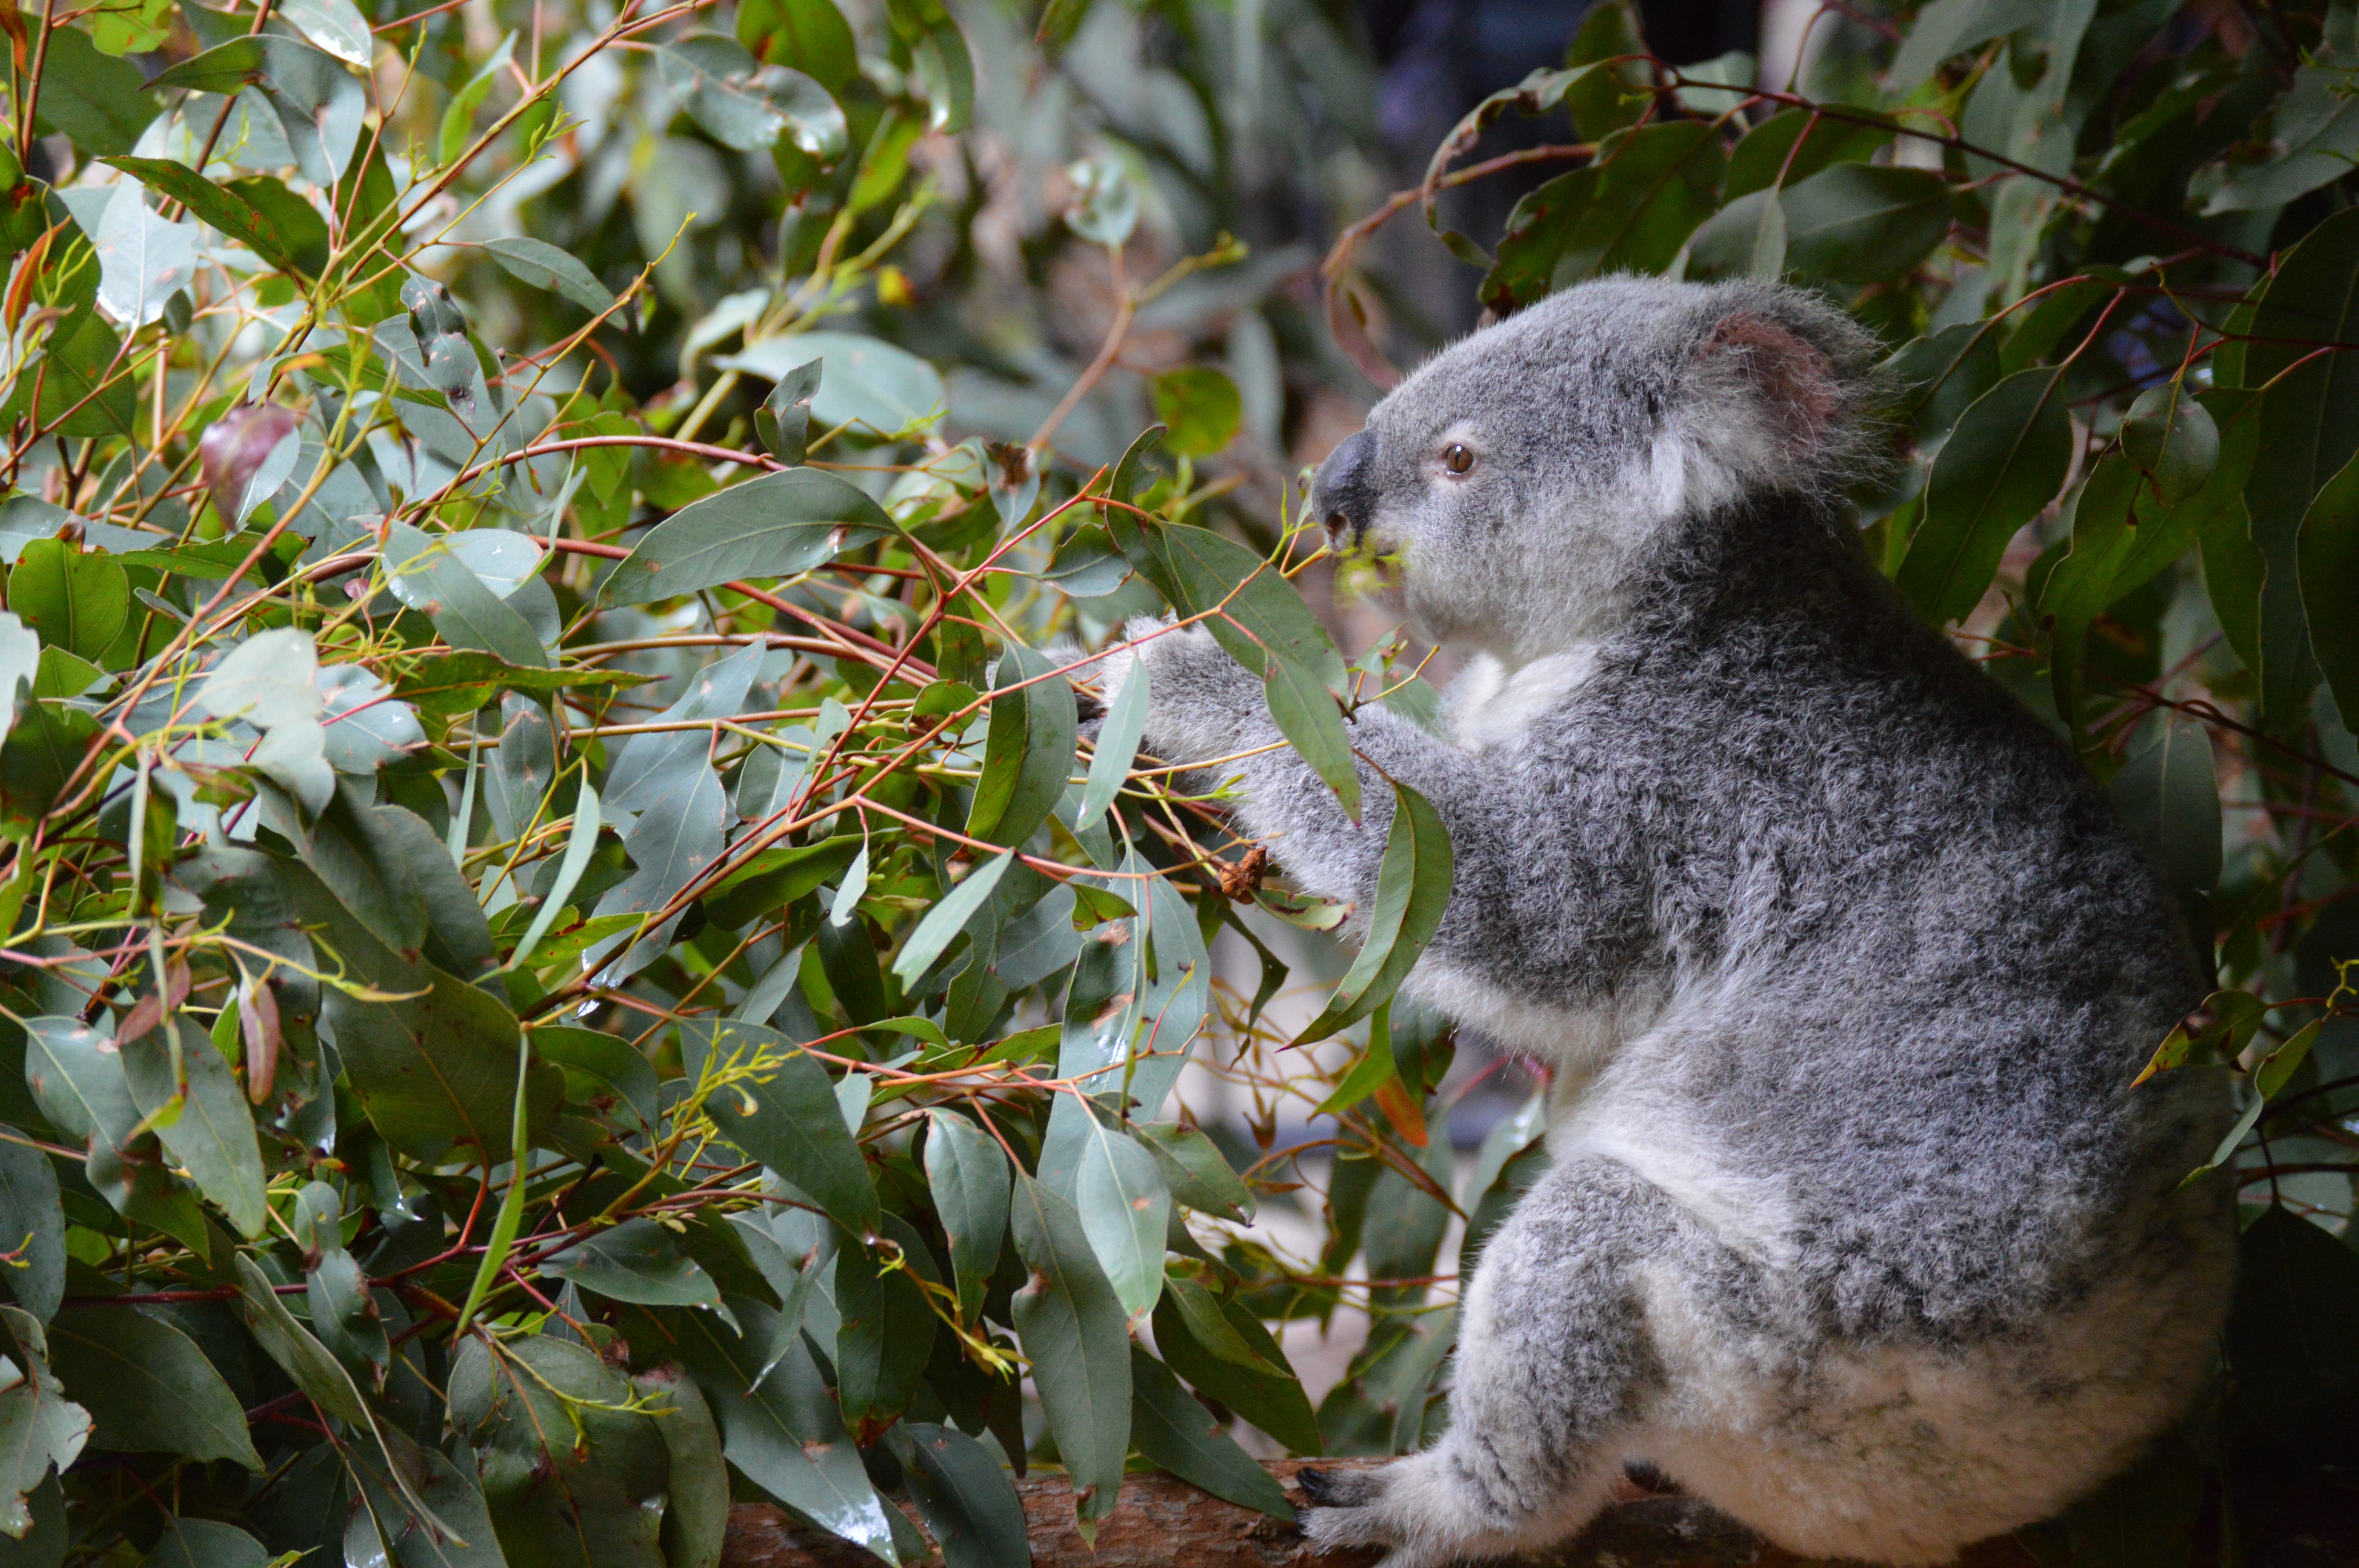
nature, branch, wildlife, mammal, fauna, australia, grey, vertebrate, koala, marsupial, australia zoo